Madelyne Pryor

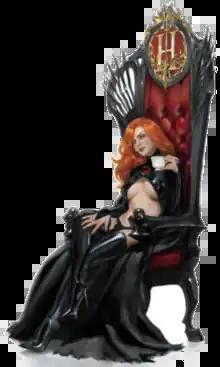
Madelyne Pryor as the Goblin Queen on a variant cover of "New Mutants" (vol. 4) #25 (May 2022)Art by Miguel Mercado

Madelyne Jennifer Pryor is a supervillain appearing in American comic books published by Marvel Comics. Created by writer Chris Claremont and artist Paul Smith, the character first appeared in "Uncanny X-Men" #168 (April 1983). Primarily a featured character of the X-Men, Madelyne Pryor is a clone of Jean Grey, the ex-love-interest and first wife of Cyclops, and the mother of Cable. She was a long-standing member of the "X-Men" supporting cast until a series of traumas eventually led to her being manipulated into being an antagonist.